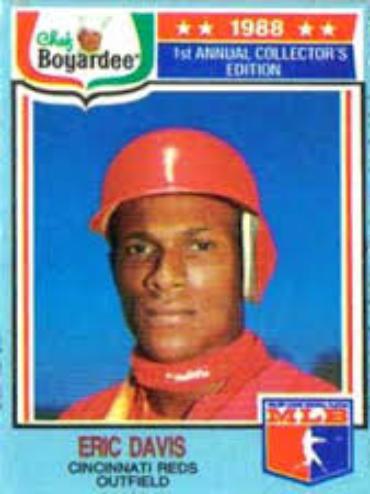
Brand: Chef Boyardee
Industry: Food